Disturbia (song)

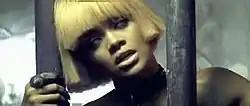
A shot from the music video where Rihanna is seen imprisoned. She is wearing lenses that make her look as if her eyes have rolled into the back of her head.

The music video for "Disturbia" begins in a surrealistic, circus-like torture chamber where Rihanna is seen dressed in black, wearing dark make-up and long black nails while she presses the keys of a big dark piano and looks into the camera. As the song starts, a series of images of Rihanna are shown. In one of the scenes, she is seen imprisoned wearing lenses that make it look as if her eyes have rolled into the back of her head. Rihanna stays in the prison with two guards watching on her from both sides. Other scenes include Rihanna sitting on a throne chair and singing the song, while two strange women (one is played by American drag queen Detox Icunt) surround her. Then, multiple people around her are holding her in front of a gas chamber. During the first chorus, Rihanna is seen tied to a bed from which she can't escape. In the next scene, Rihanna and her dancers perform a "Thriller"-esque dance routine. As the second verse starts, Rihanna is seen holding a column and fire is around her. As the song continues, Rihanna drags a man doll around a metal web. In the second chorus, she is in a room where her hands are stuck in the wall and her legs in the floor; she is wearing a leotard made out of barbed wire, while tarantulas crawl all over her body. During the bridge, Rihanna is in a very tiny room, with her hands and legs chained up from which she can't escape. The video ends with Rihanna turning around in her chair whilst looking into the camera.